Acid

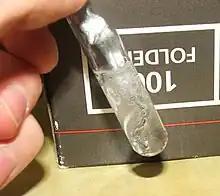
Zinc, a typical metal, reacting with hydrochloric acid, a typical acid

An acid is a molecule or ion capable of either donating a proton (i.e. hydrogen cation, H), known as a Brønsted–Lowry acid, or forming a covalent bond with an electron pair, known as a Lewis acid.